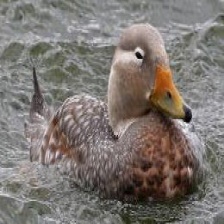
Species: STEAMER DUCK
Scientific name: TACHYERES
ImageNet parent category: drake